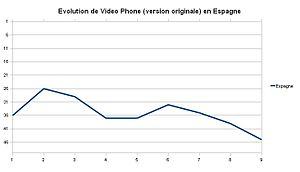
Evolution du classement de la version originale de la chanson Video Phone de Beyoncé Knowles en Espagne.
Video Phone est une chanson de la chanteuse américaine de R'n'B Beyoncé Knowles tirée de son troisième album studio, I Am... Sasha Fierce. La piste est sortie comme le huitième single de l'album et une version remixée, avec la chanteuse pop Lady Gaga est sortie plus tard. Musicalement, le morceau se compose de paroles simples et d'insinuations cachées. Dans le remix, Gaga et Beyoncé chantent et se répondent tour à tour, comme si elles étaient au téléphone. Les paroles évoquent la fabrication d'un spectacle filmé à la caméra.